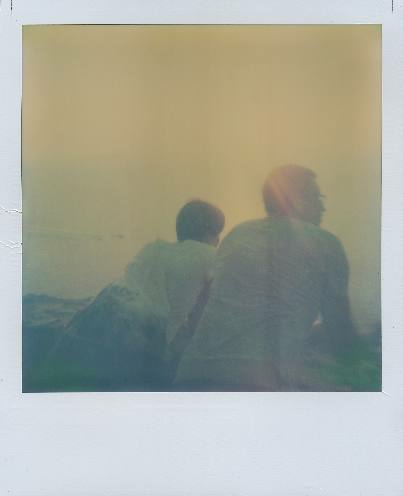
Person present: No